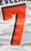
Number: 7